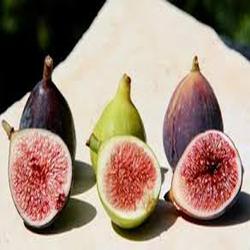
Label: Fig